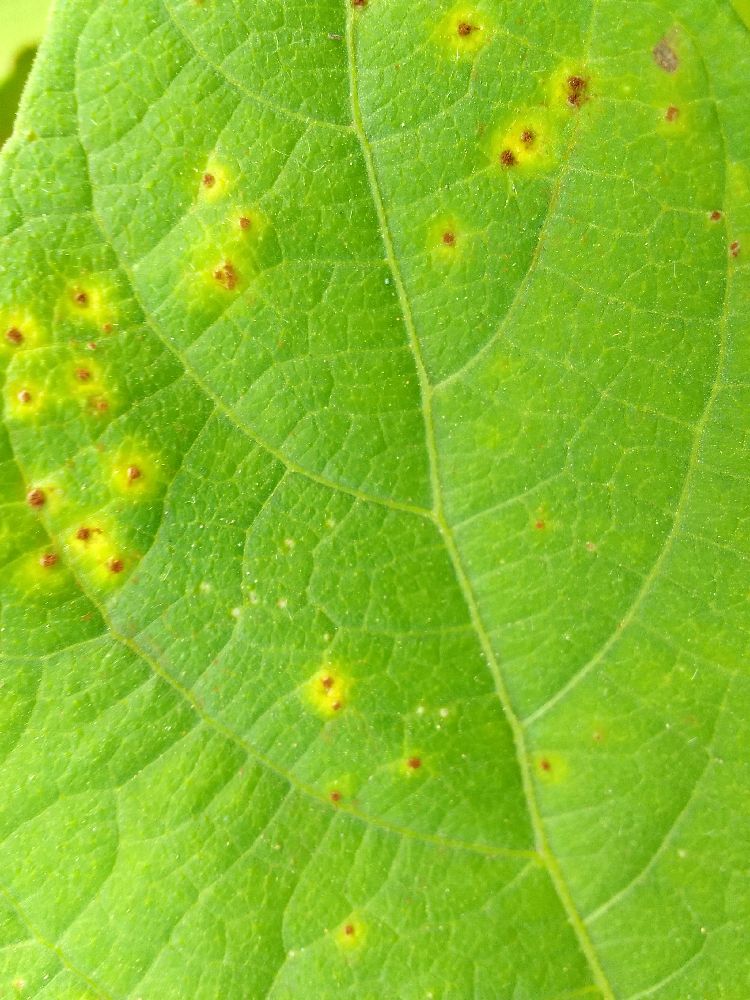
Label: rust